Antônio Carlos Zago

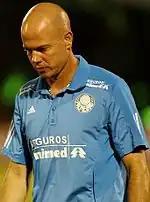
Zago as head coach of Palmeiras in 2010

On 19 February 2010, Palmeiras announced Zago as their new manager. He made his debut at the club two days later, in a 2–0 home win over another side he represented as a player, São Paulo.